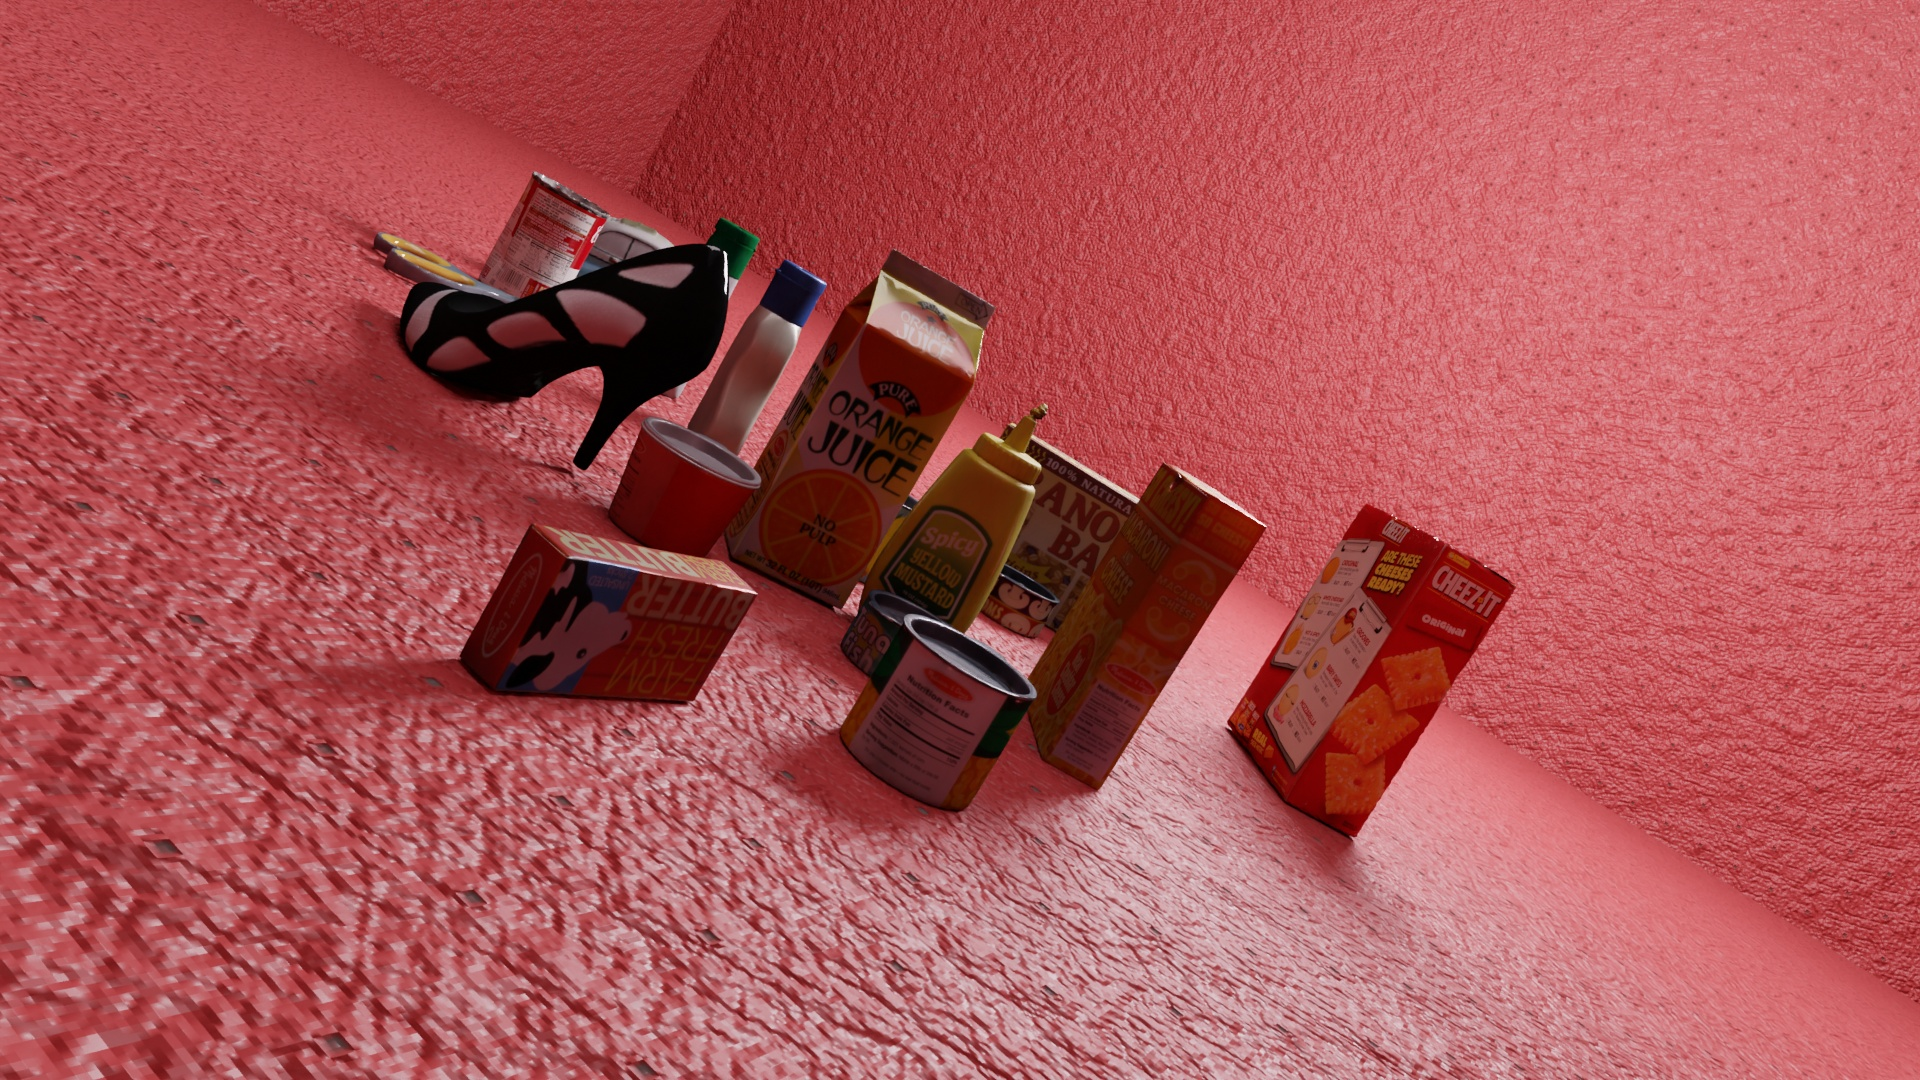
Question:
What are the eight normalized (x, y) image coordinates between 0 and 1 of the cuboid corners for the cylindrical can of sliced mushrooms with its eye-catching design? Your answer should be a list of normalized (x, y) image coordinates between 0 and 1 with bottom face first then top face, all counter-clockwise.
Answer: [(0.521354, 0.559259), (0.489583, 0.537963), (0.516146, 0.578704), (0.547917, 0.598148), (0.532292, 0.525926), (0.501563, 0.502778), (0.528646, 0.541667), (0.559896, 0.563889)]